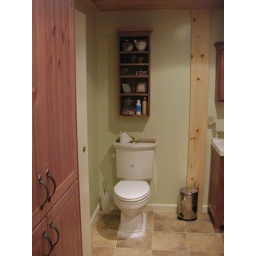
IKEA bathroom wall cabinet over the new toilet